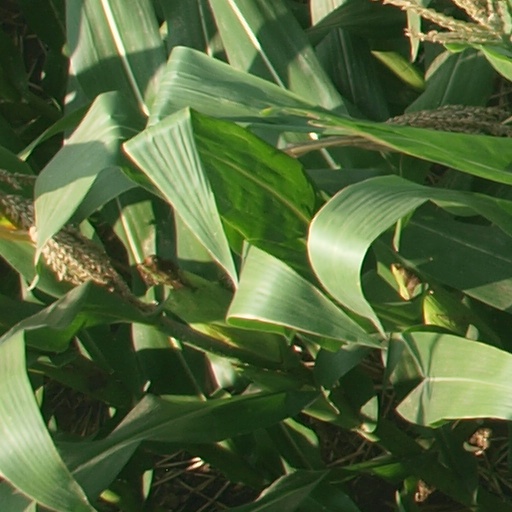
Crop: maize; corn